Sword of Fargoal

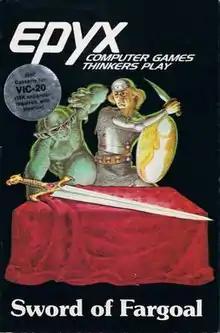

Sword of Fargoal is a dungeon exploration video game developed by Jeff McCord and published by Epyx for the VIC-20 in 1982. It was later published for the Commodore 64 in 1983. The game was originally released on cassette tape and 5¼" floppy disk formats.